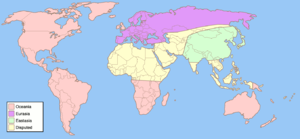
Oceanien (1984)
Fiktivt verdenskort. Oceanien er farvet rød. Klik for stort billede
Oceanien er en af de tre superstater i George Orwells roman 1984.